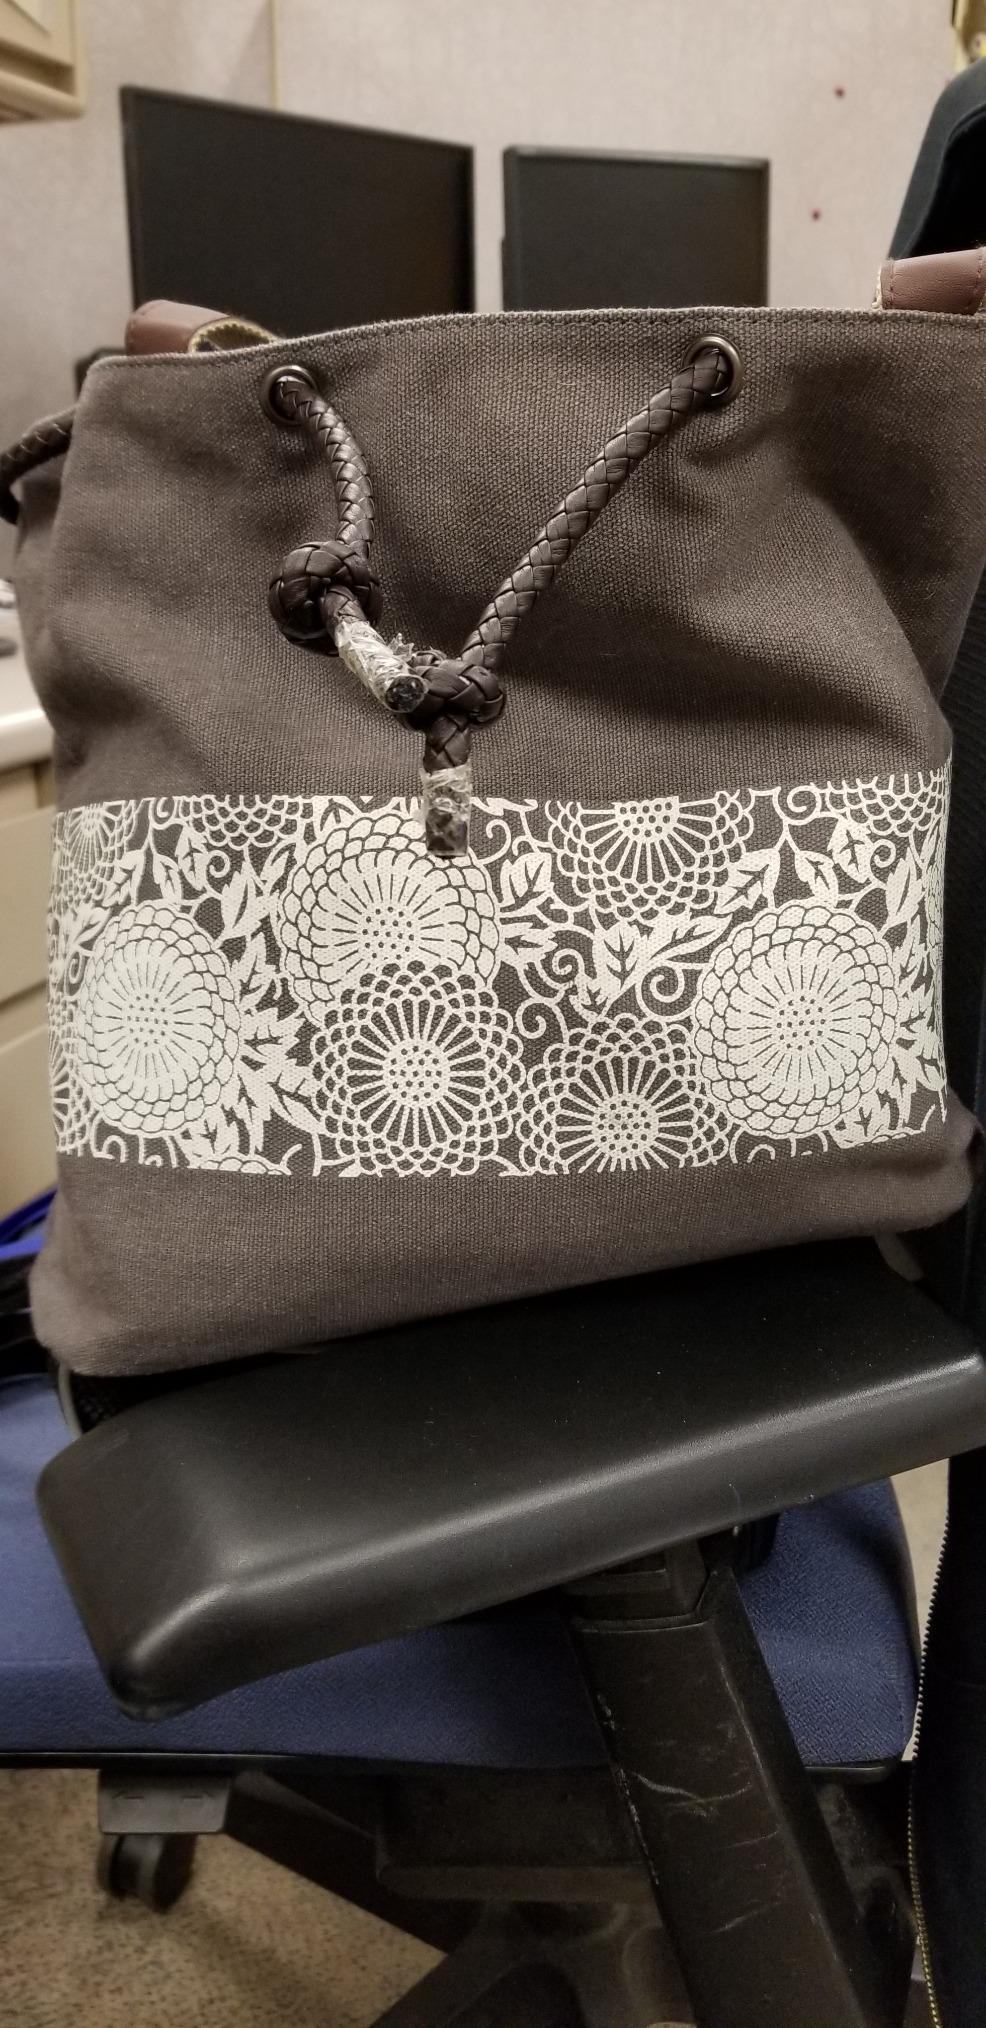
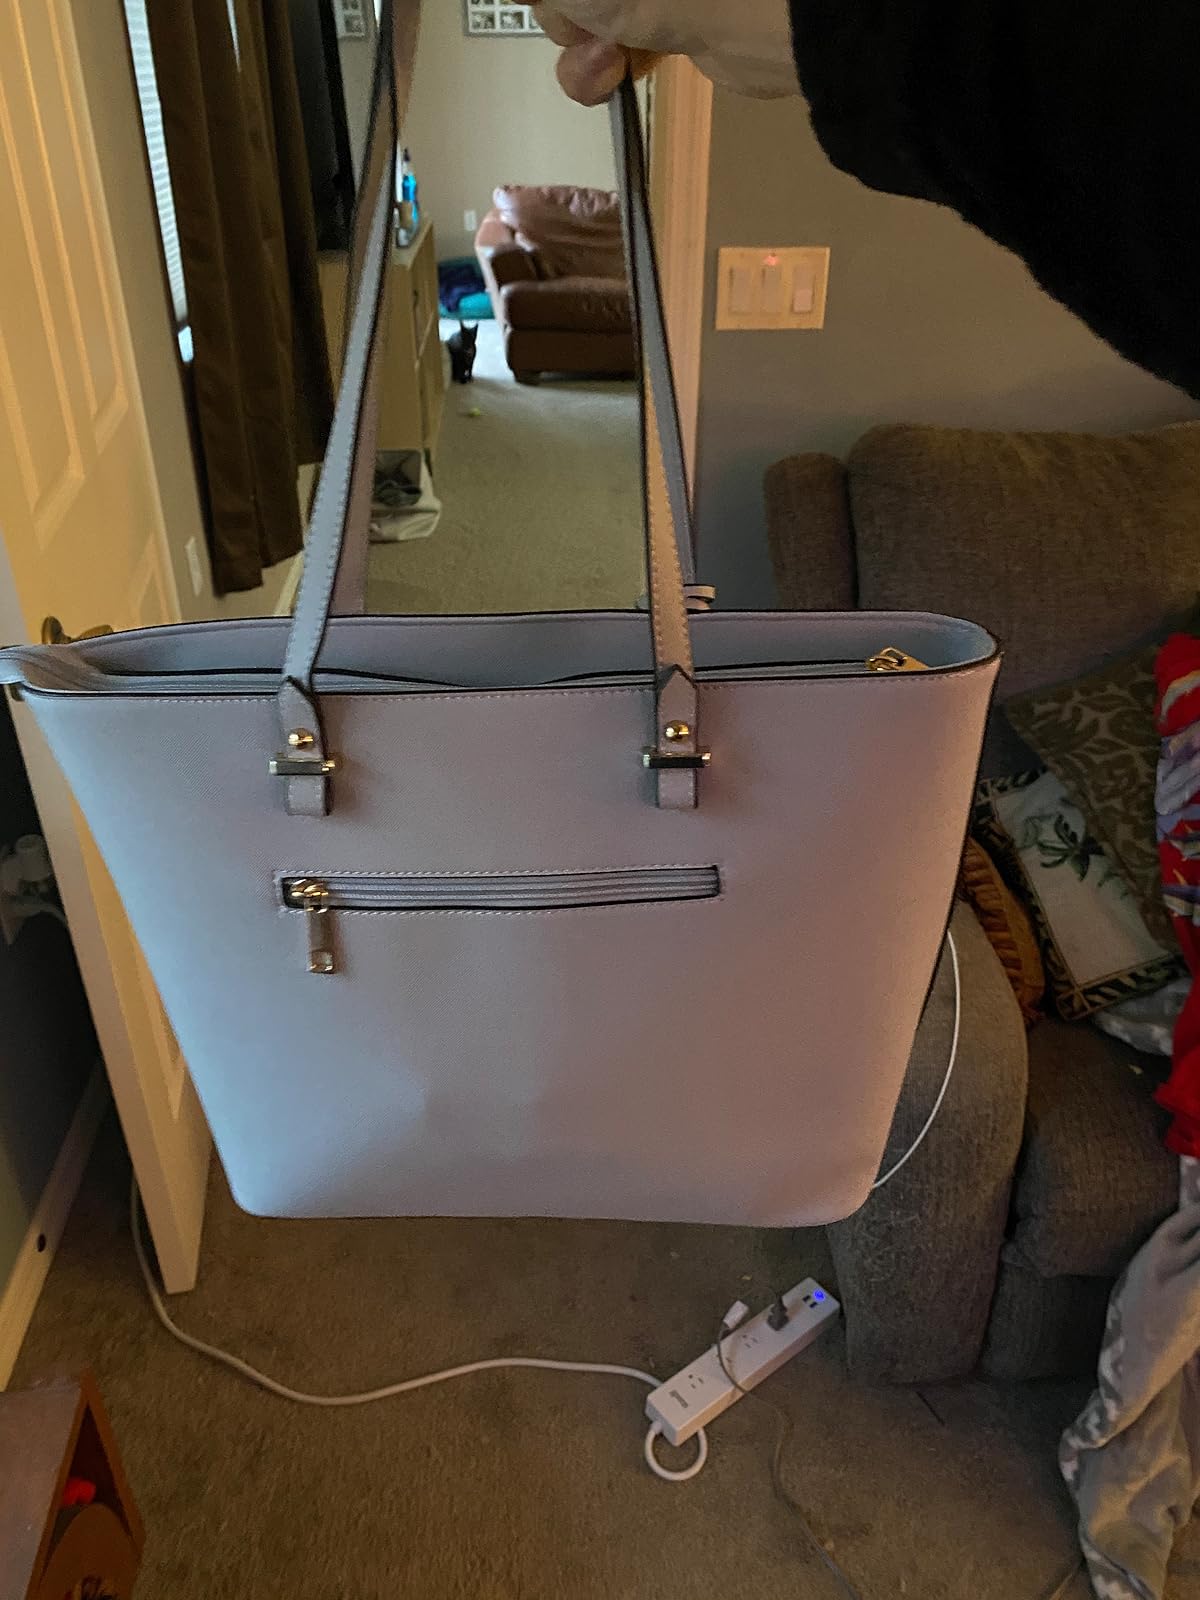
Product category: accessories_handbag
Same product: no